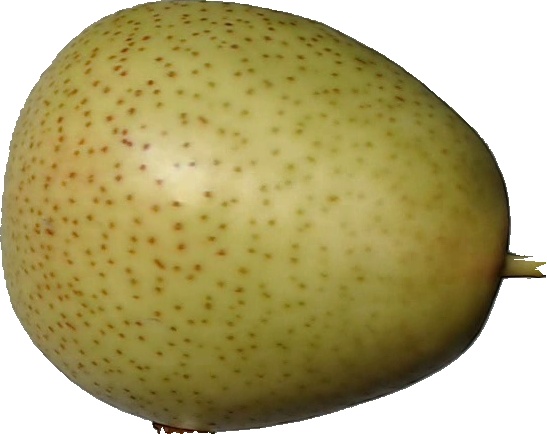
Label: pear_1